2006 Liga Indonesia Premier Division Final

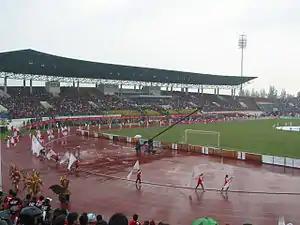
The final was played at Manahan Stadium.

The 2006 Liga Indonesia Premier Division Final was a football match which was played on 30 July 2006 at Manahan Stadium in Solo. It was contested by Persik and PSIS to determine the winner of the 2006 Liga Indonesia Premier Division. Persik won the match 1–0 after 120 minutes with Cristian Gonzáles scoring the winning goal for their second Premier Division title.